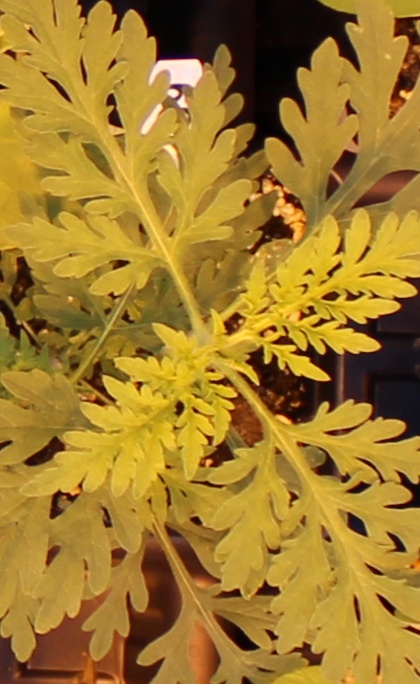
Label: Ragweed